Jennings ministry

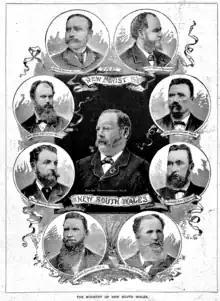

Ministers are members of the Legislative Assembly unless otherwise noted.